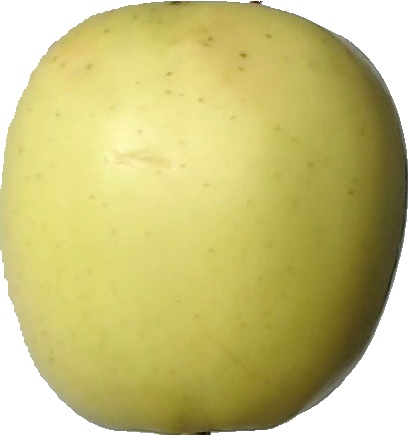
Label: apple_golden_2